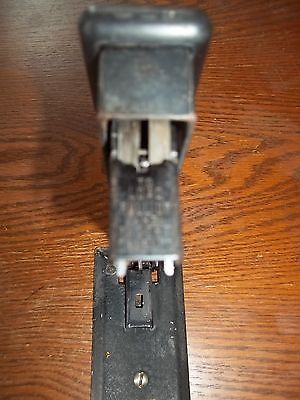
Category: stapler